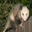
Label: possum